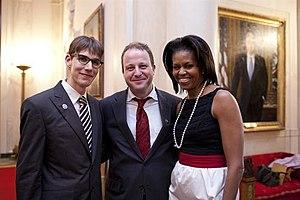
Jared Schutz Polis, né le 12 mai 1975 à Boulder, est un homme politique américain, membre du Parti démocrate et gouverneur du Colorado depuis 2019. Il était auparavant, depuis 2009, le représentant du Deuxième district du Colorado à la Chambre des représentants des États-Unis. Candidat démocrate pour l'élection de 2018 au poste de gouverneur, il remporte le scrutin et entre en fonction le 8 janvier 2019.